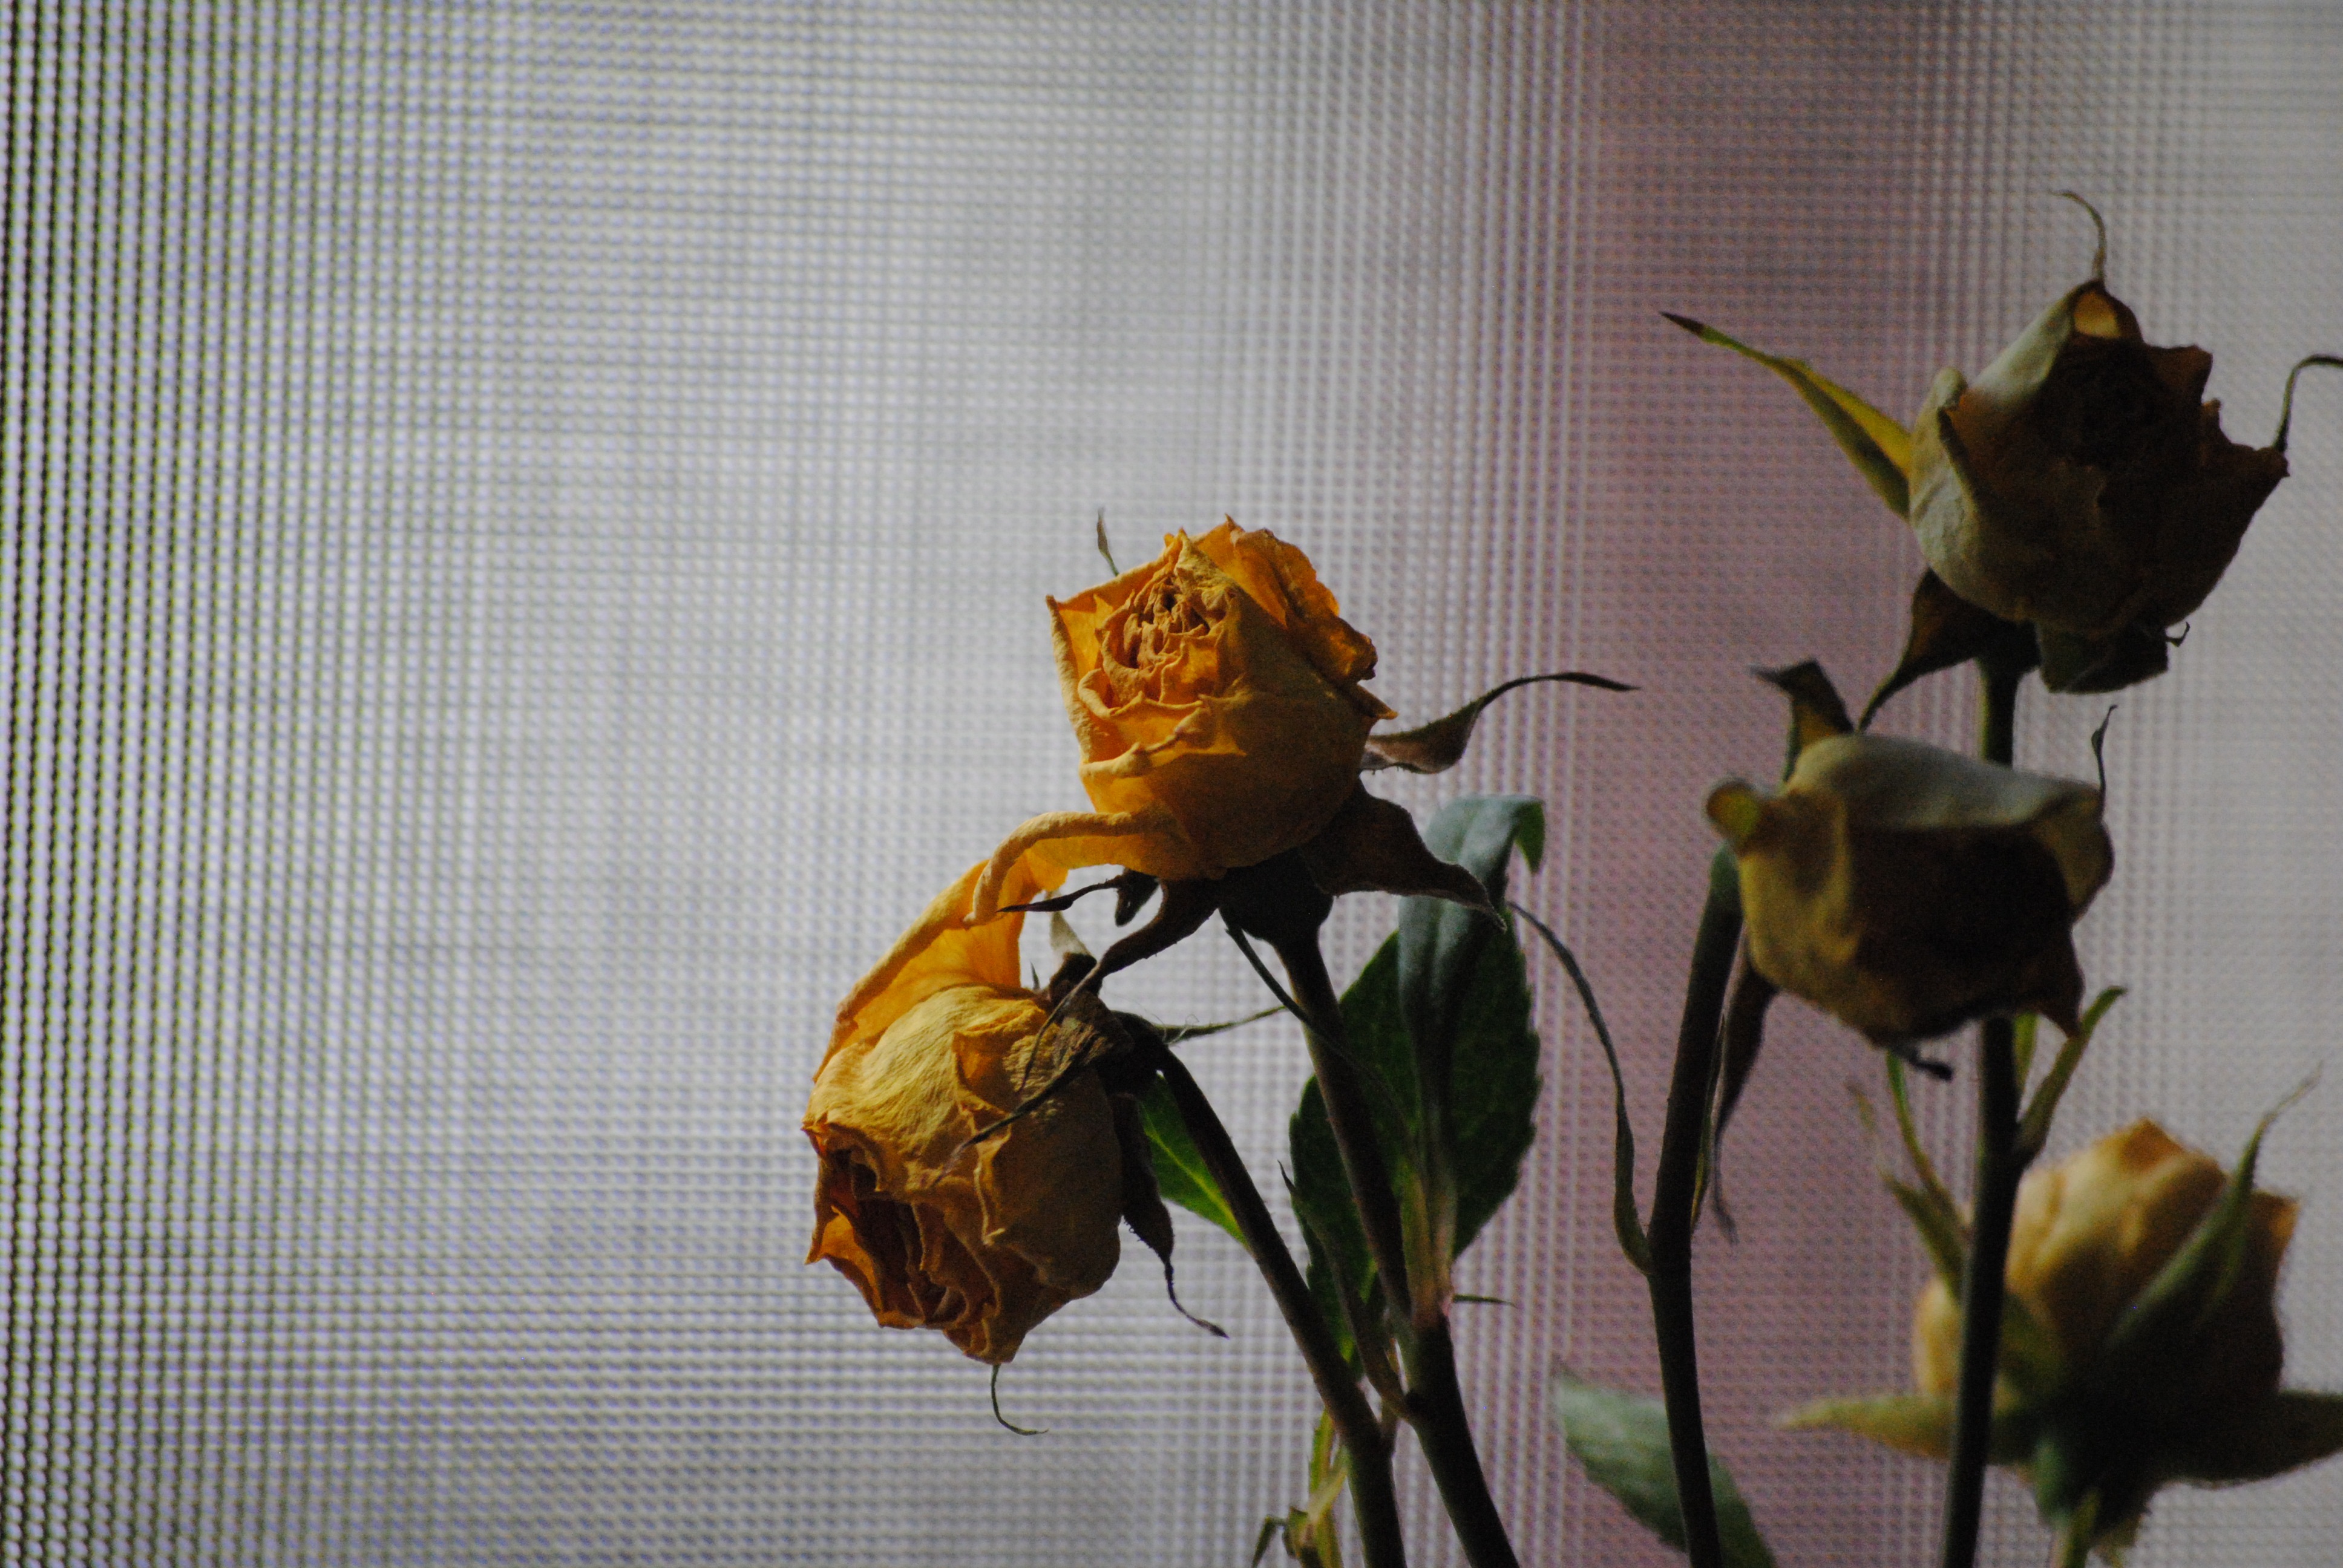
nature, blossom, plant, white, leaf, flower, petal, bloom, glass, summer, floral, celebration, love, bouquet, gift, rose, decoration, sadness, spring, green, red, color, insect, natural, holiday, fresh, romance, romantic, colorful, yellow, dead, wedding, marriage, flora, art, design, single, day, delicate, anniversary, valentine, grief, macro photography, heartbreak